Gypsy (comics)

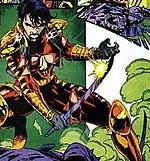
Gypsy in battle armor, during her time serving in the Justice League Task Force.

During her time on the Justice League Task Force team, Gypsy grows close to Martian Manhunter. Gypsy and Martian Manhunter are both mainstays of the team and form a familial relationship.